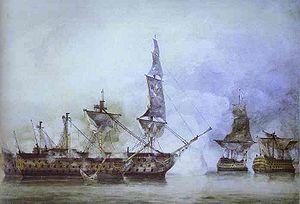
La bataille de Trafalgar oppose le 21 octobre 1805 la flotte franco-espagnole sous les ordres du vice-amiral Villeneuve, à la flotte britannique commandée par le vice admiral Nelson.
Un man’o’war est un navire de guerre apparu au XVIIᵉ siècle dans les marines de guerre française et anglaise, et qui a constitué la colonne vertébrale de toutes les flottes de guerre jusqu'au XIXᵉ siècle. Le mot, d'origine anglaise, est la contraction de « man-of-war », et correspond à un vaisseau de ligne dans la Royal Navy ou à un « vaisseau de haut-bord » dans la Marine française. Par opposition, un vaisseau de commerce s'appelle en anglais un « man-of-trade ».
Les Aventures de Roderick Random ou Roderick Random, en anglais, The Adventures of Roderick Random, publié en 1748, est le premier roman de Tobias Smollett. Le roman n'a d'abord pas été signé, mais lorsque son succès s'est confirmé, l'auteur en a reconnu la paternité. Si Paul-Gabriel Boucé défend âprement la thèse que l'assimilation entre Smollett et ses personae de fiction, en particulier son héros, a été fort dommageable à sa réputation littéraire, il ne semble pas y avoir de doute que Roderick Random s'appuie, au moins en partie, sur l'expérience personnelle de l'auteur embarqué dans la Royal Navy comme assistant-chirurgien, en particulier lors du siège de Carthagène.